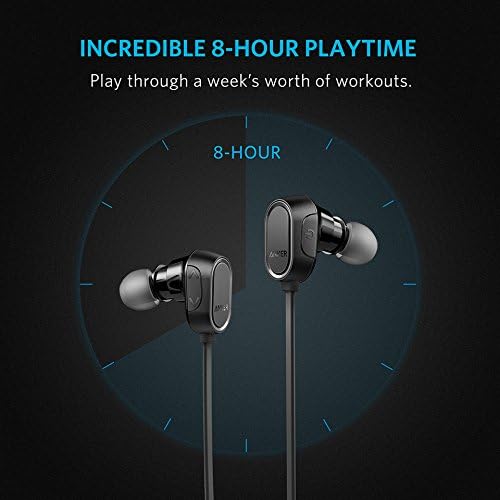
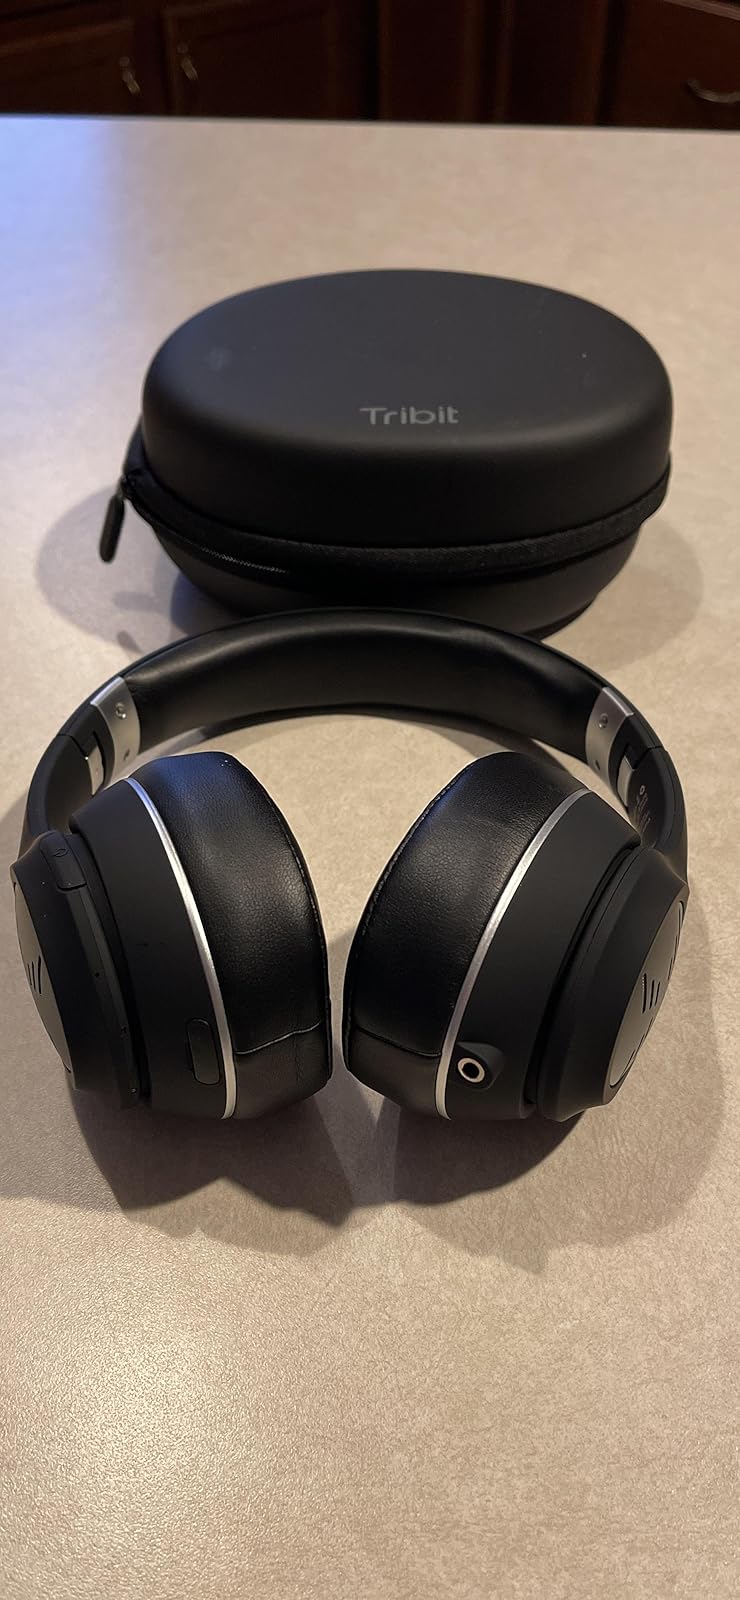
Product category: headphones
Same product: no